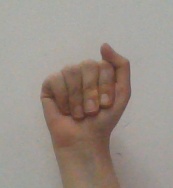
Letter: saad